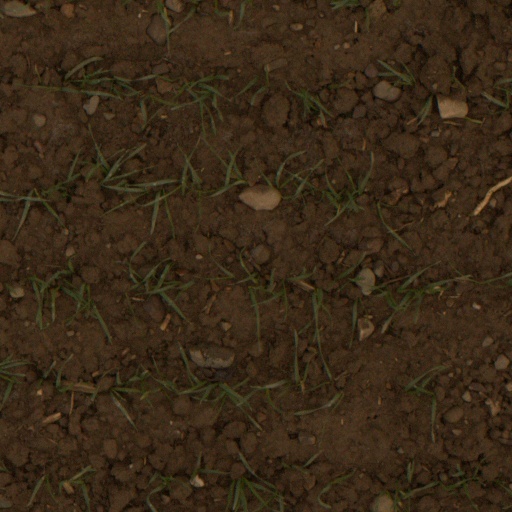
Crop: wheat